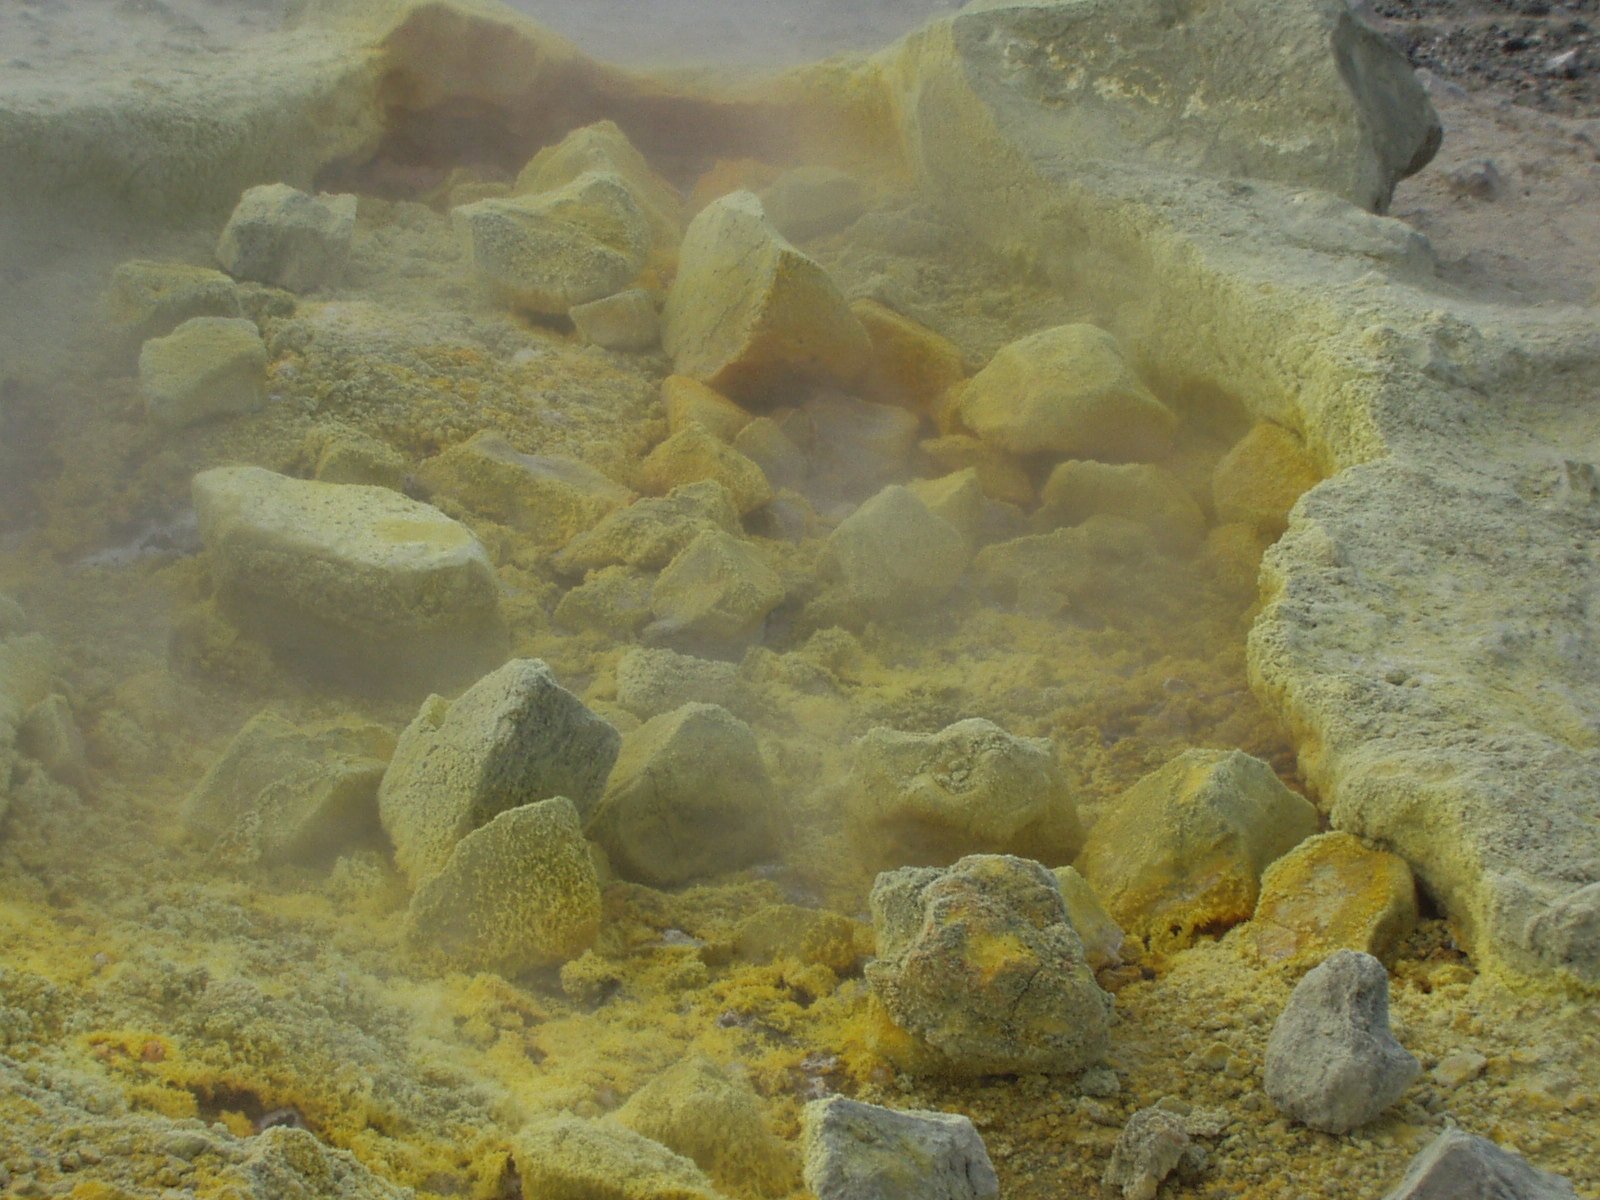
sea, rock, steam, underwater, volcano, italy, fish, reef, aquarium, hot, toxic, dangerous, volcanic, sicily, sulfur, volcanism, marine biology